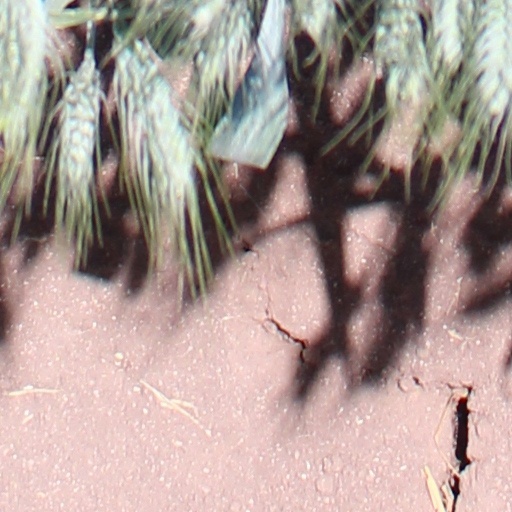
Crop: wheat